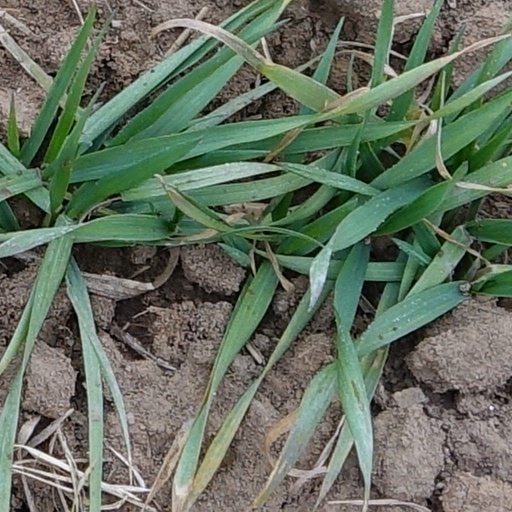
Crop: wheat